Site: saxony
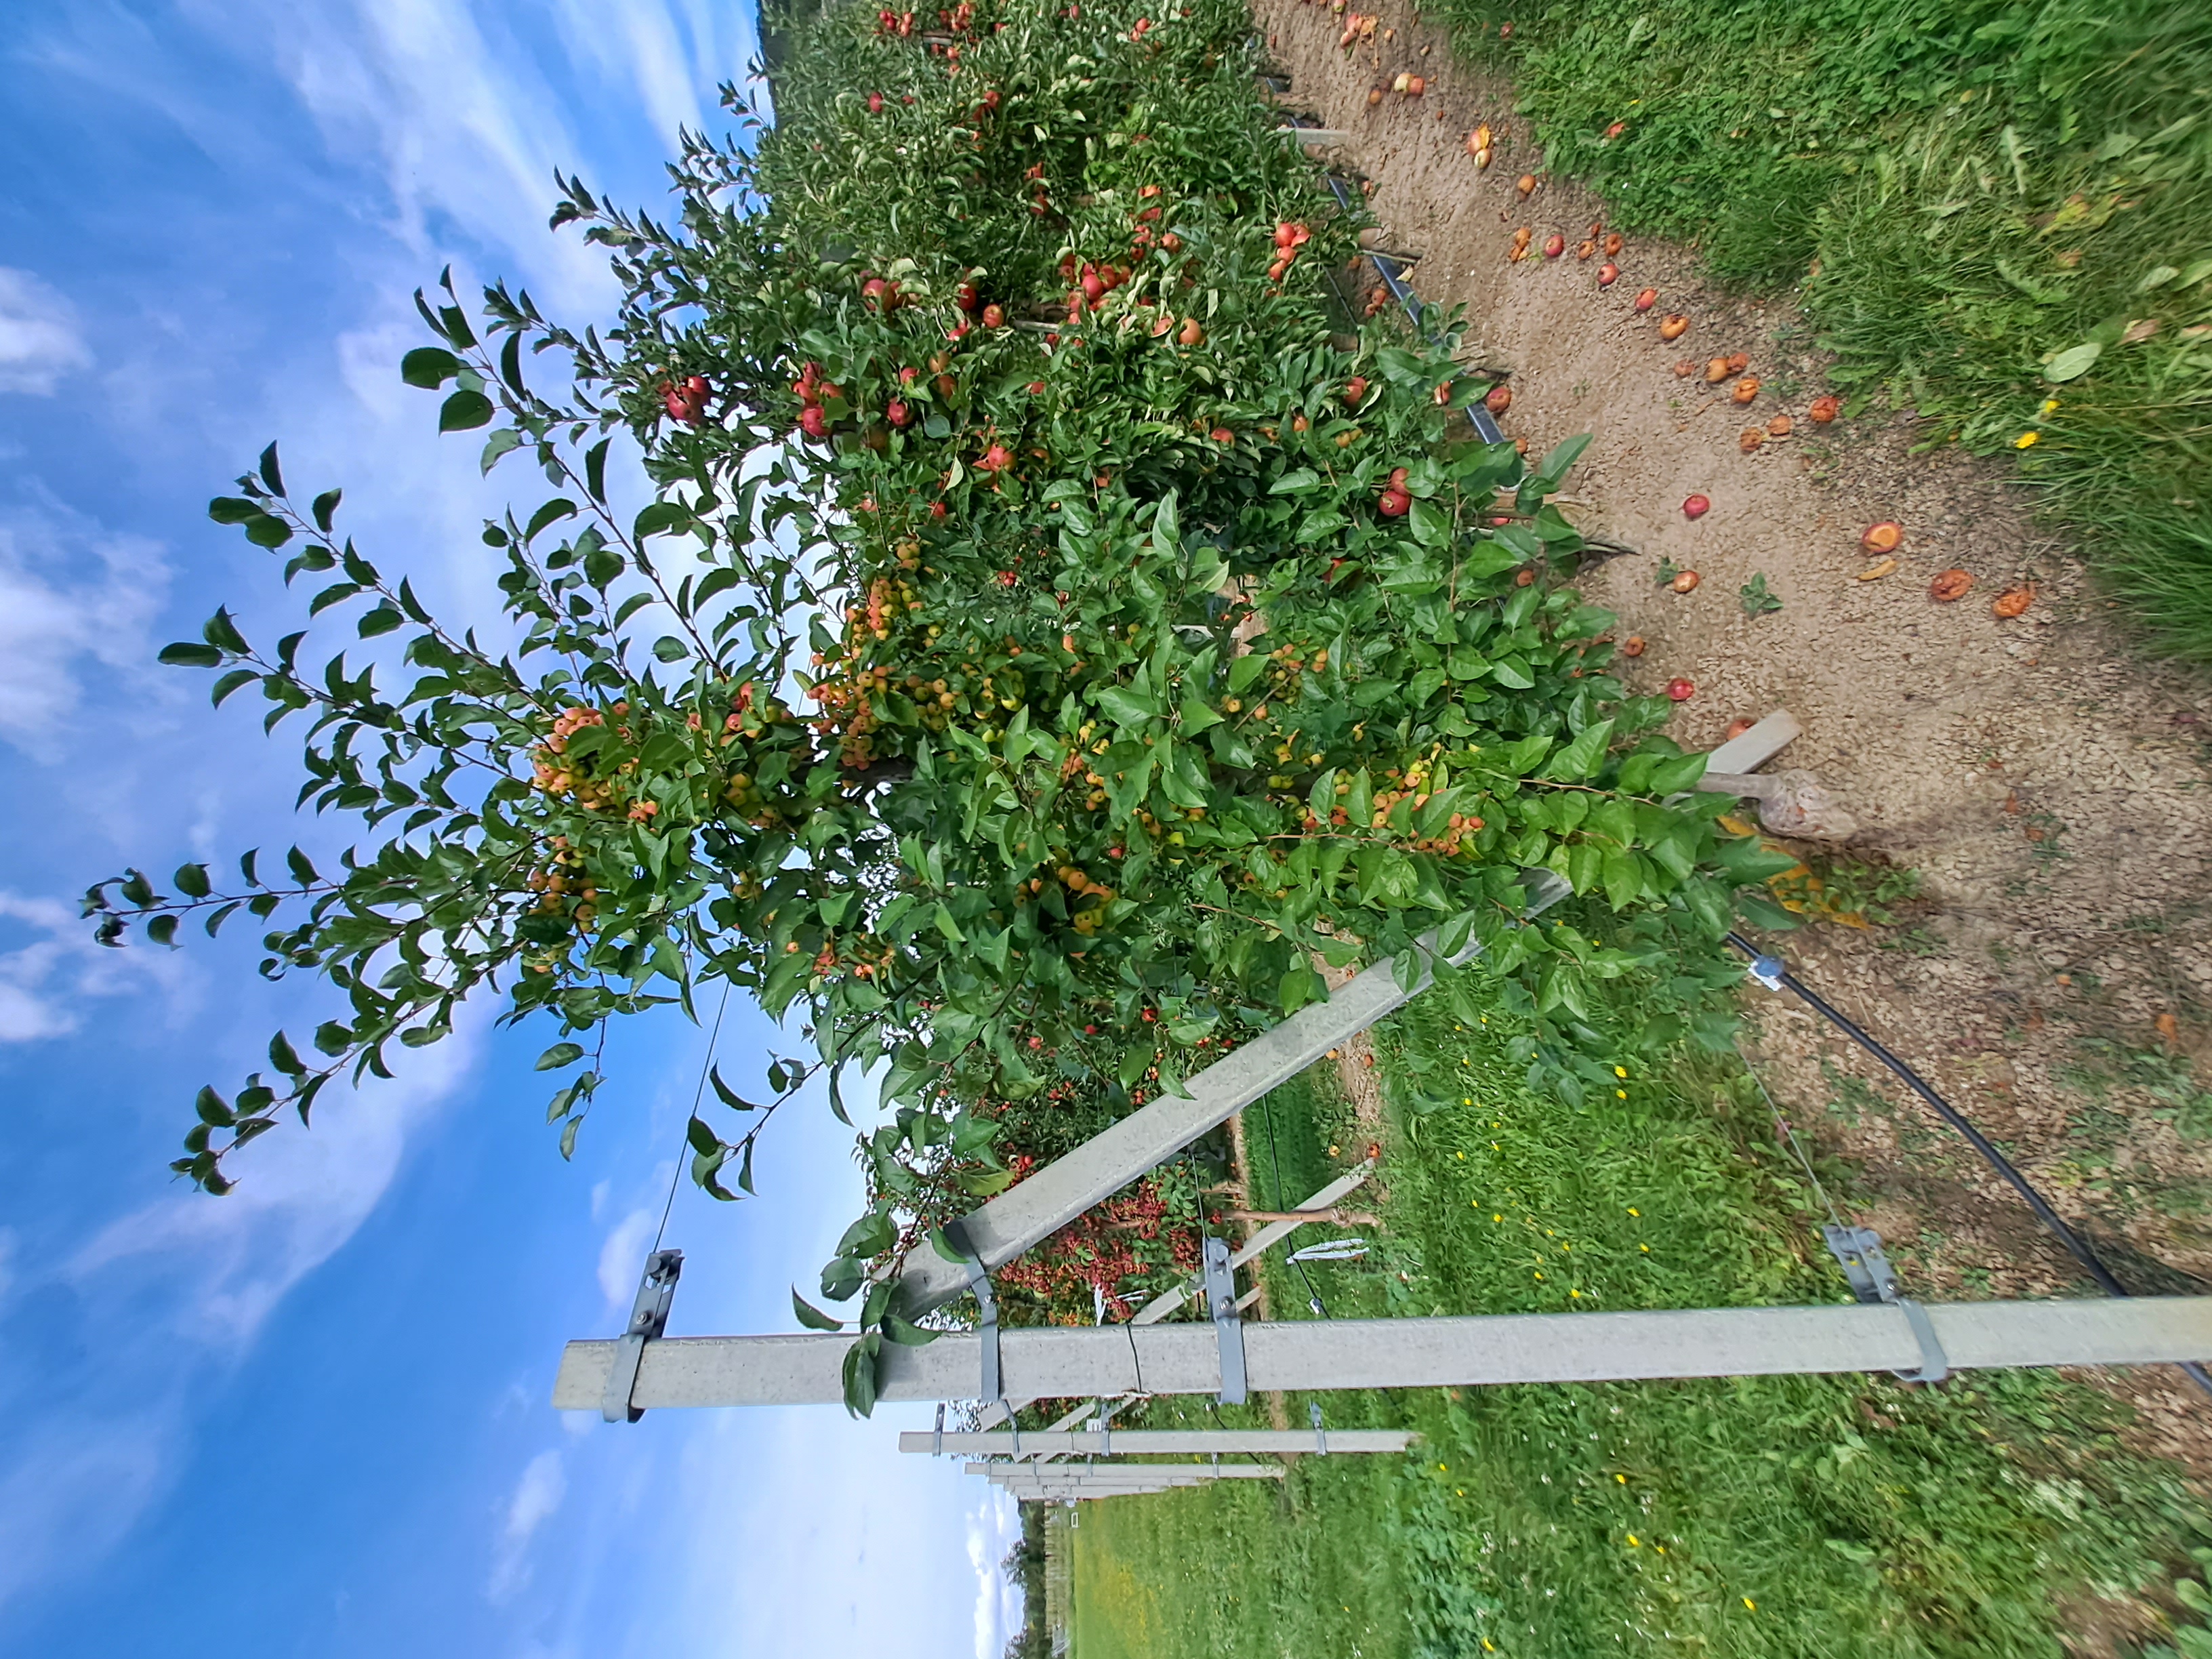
Growth stage (BBCH 87): Maturity of fruit and seed